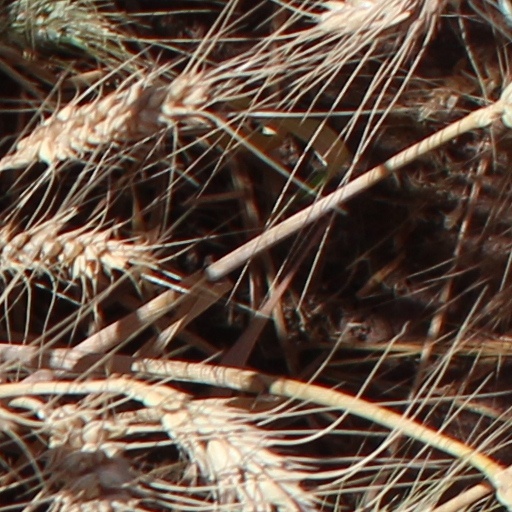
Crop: wheat